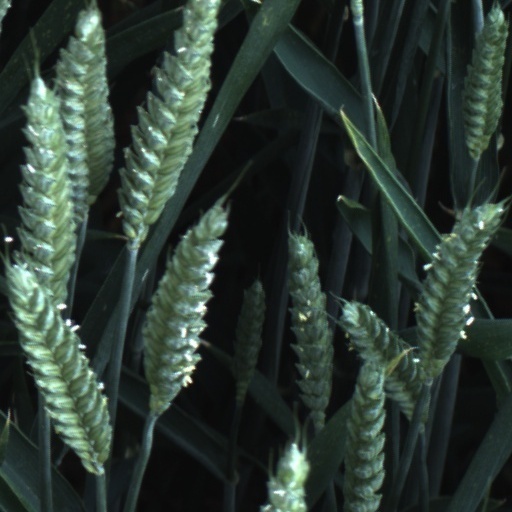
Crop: wheat